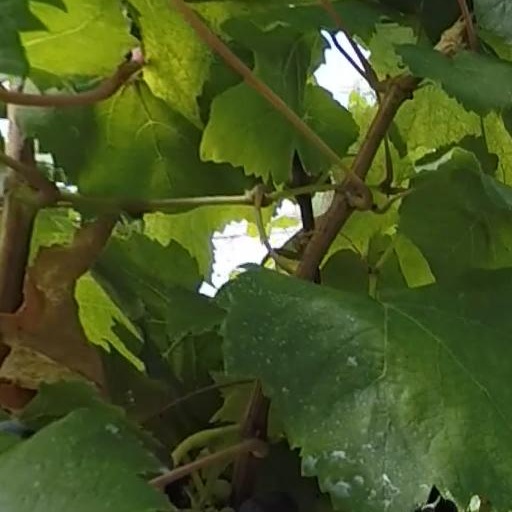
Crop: grape